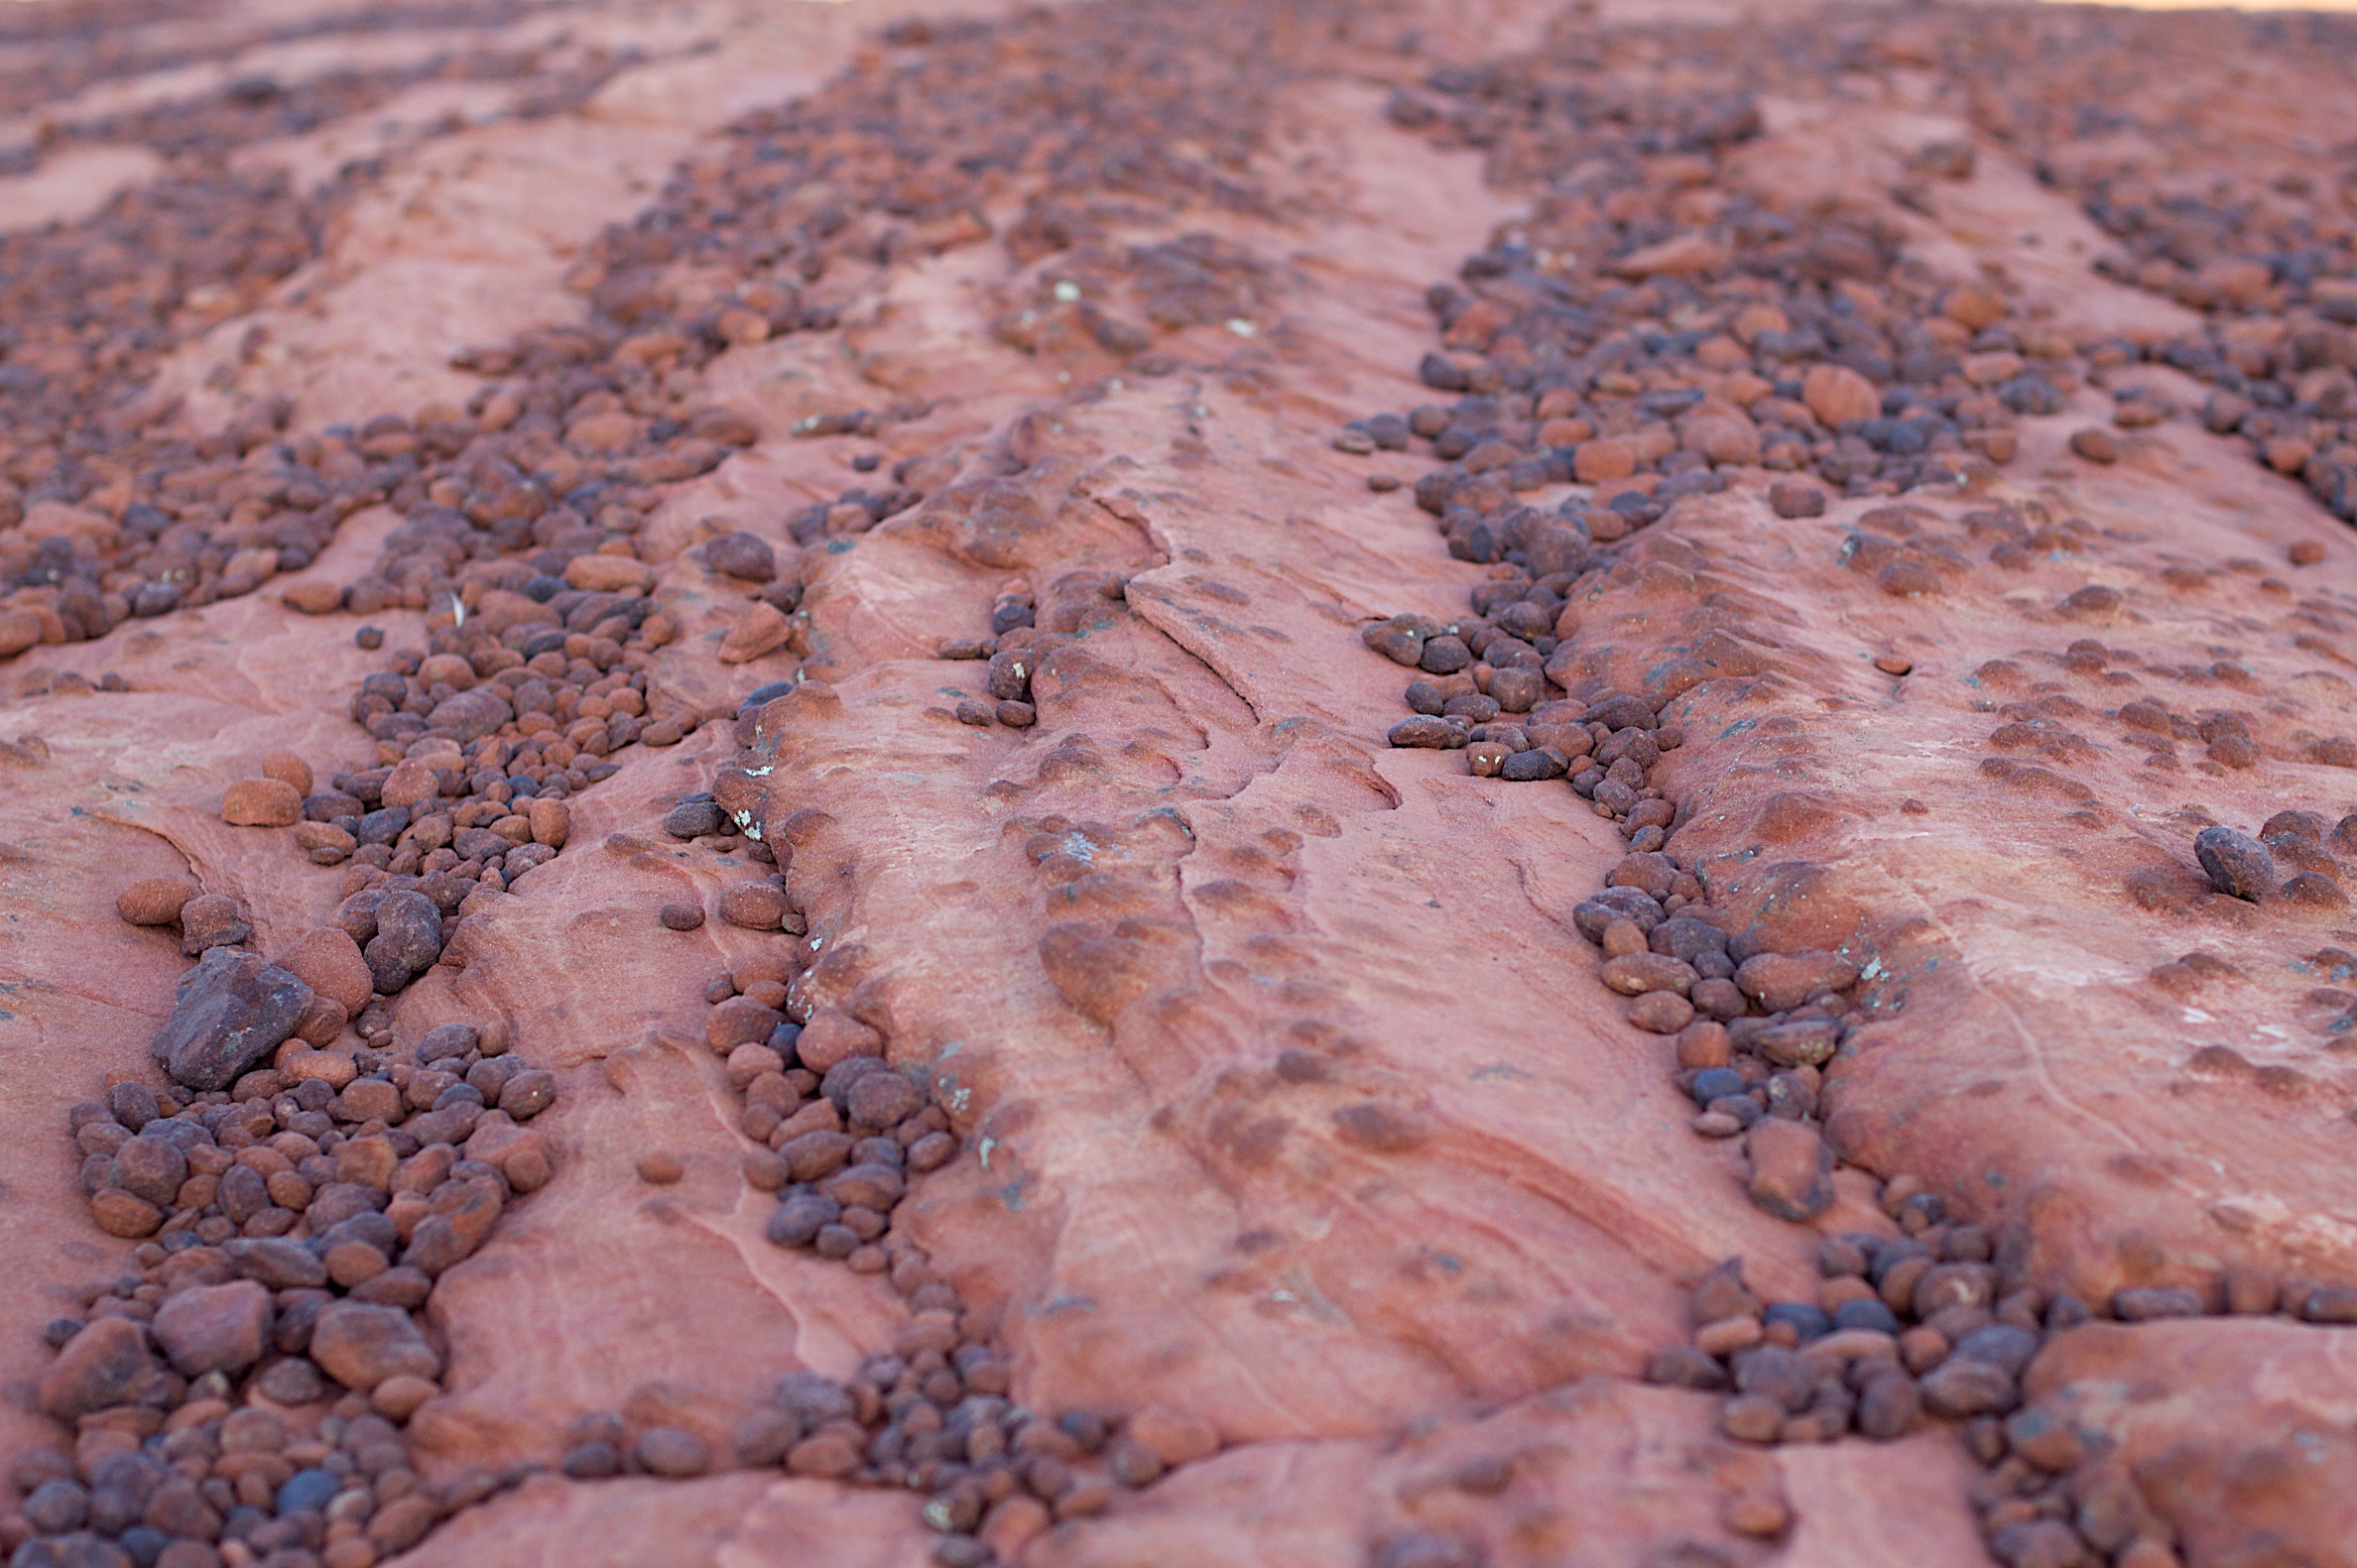
sand, rock, food, soil, geology, geologystratigraphy